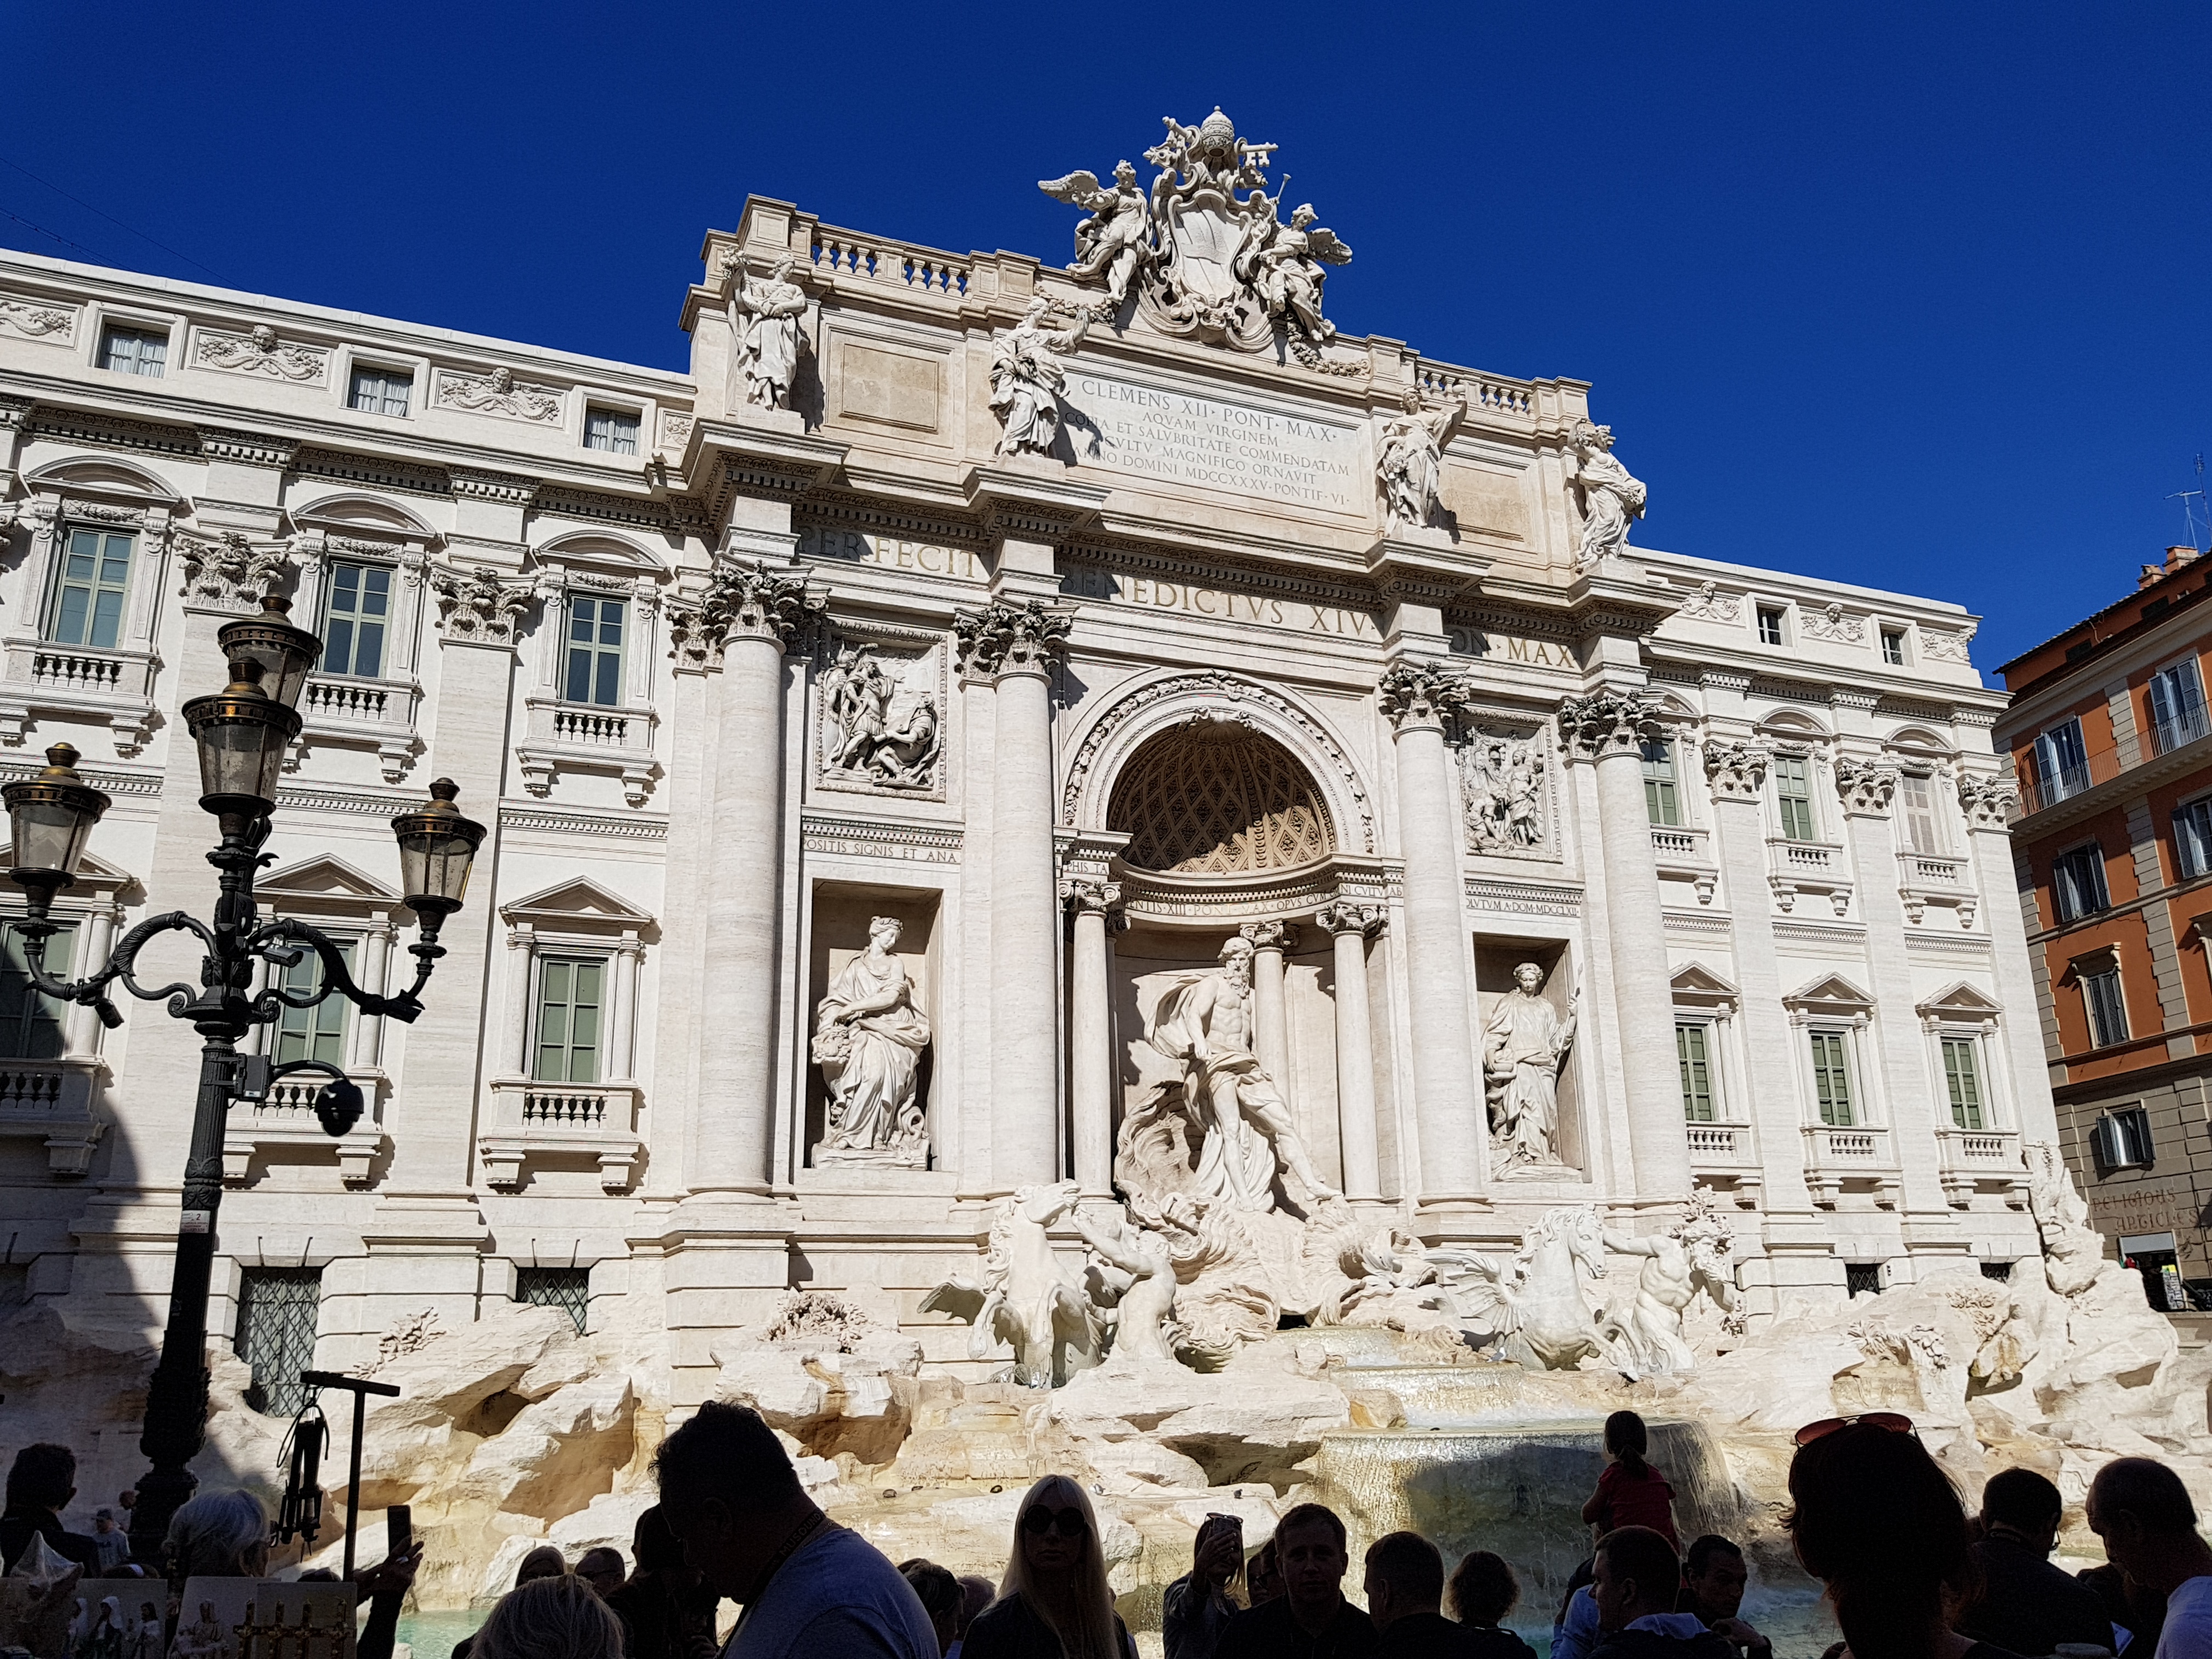
fountain, touristic, landmark, classical architecture, ancient roman architecture, ancient rome, building, town square, sky, tourist attraction, historic site, facade, ancient history, monument, metropolis, tourism, plaza, medieval architecture, statue, palace, city, basilica, arch, baptistery, history, place of worship, byzantine architecture, triumphal arch